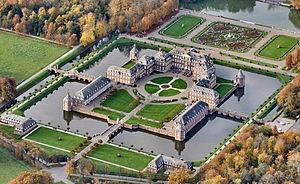
Cette liste non exhaustive répertorie les principaux châteaux en Allemagne métropolitaine. Il suffit de cliquer sur une région pour trouver la liste des châteaux qu'elle comprend.